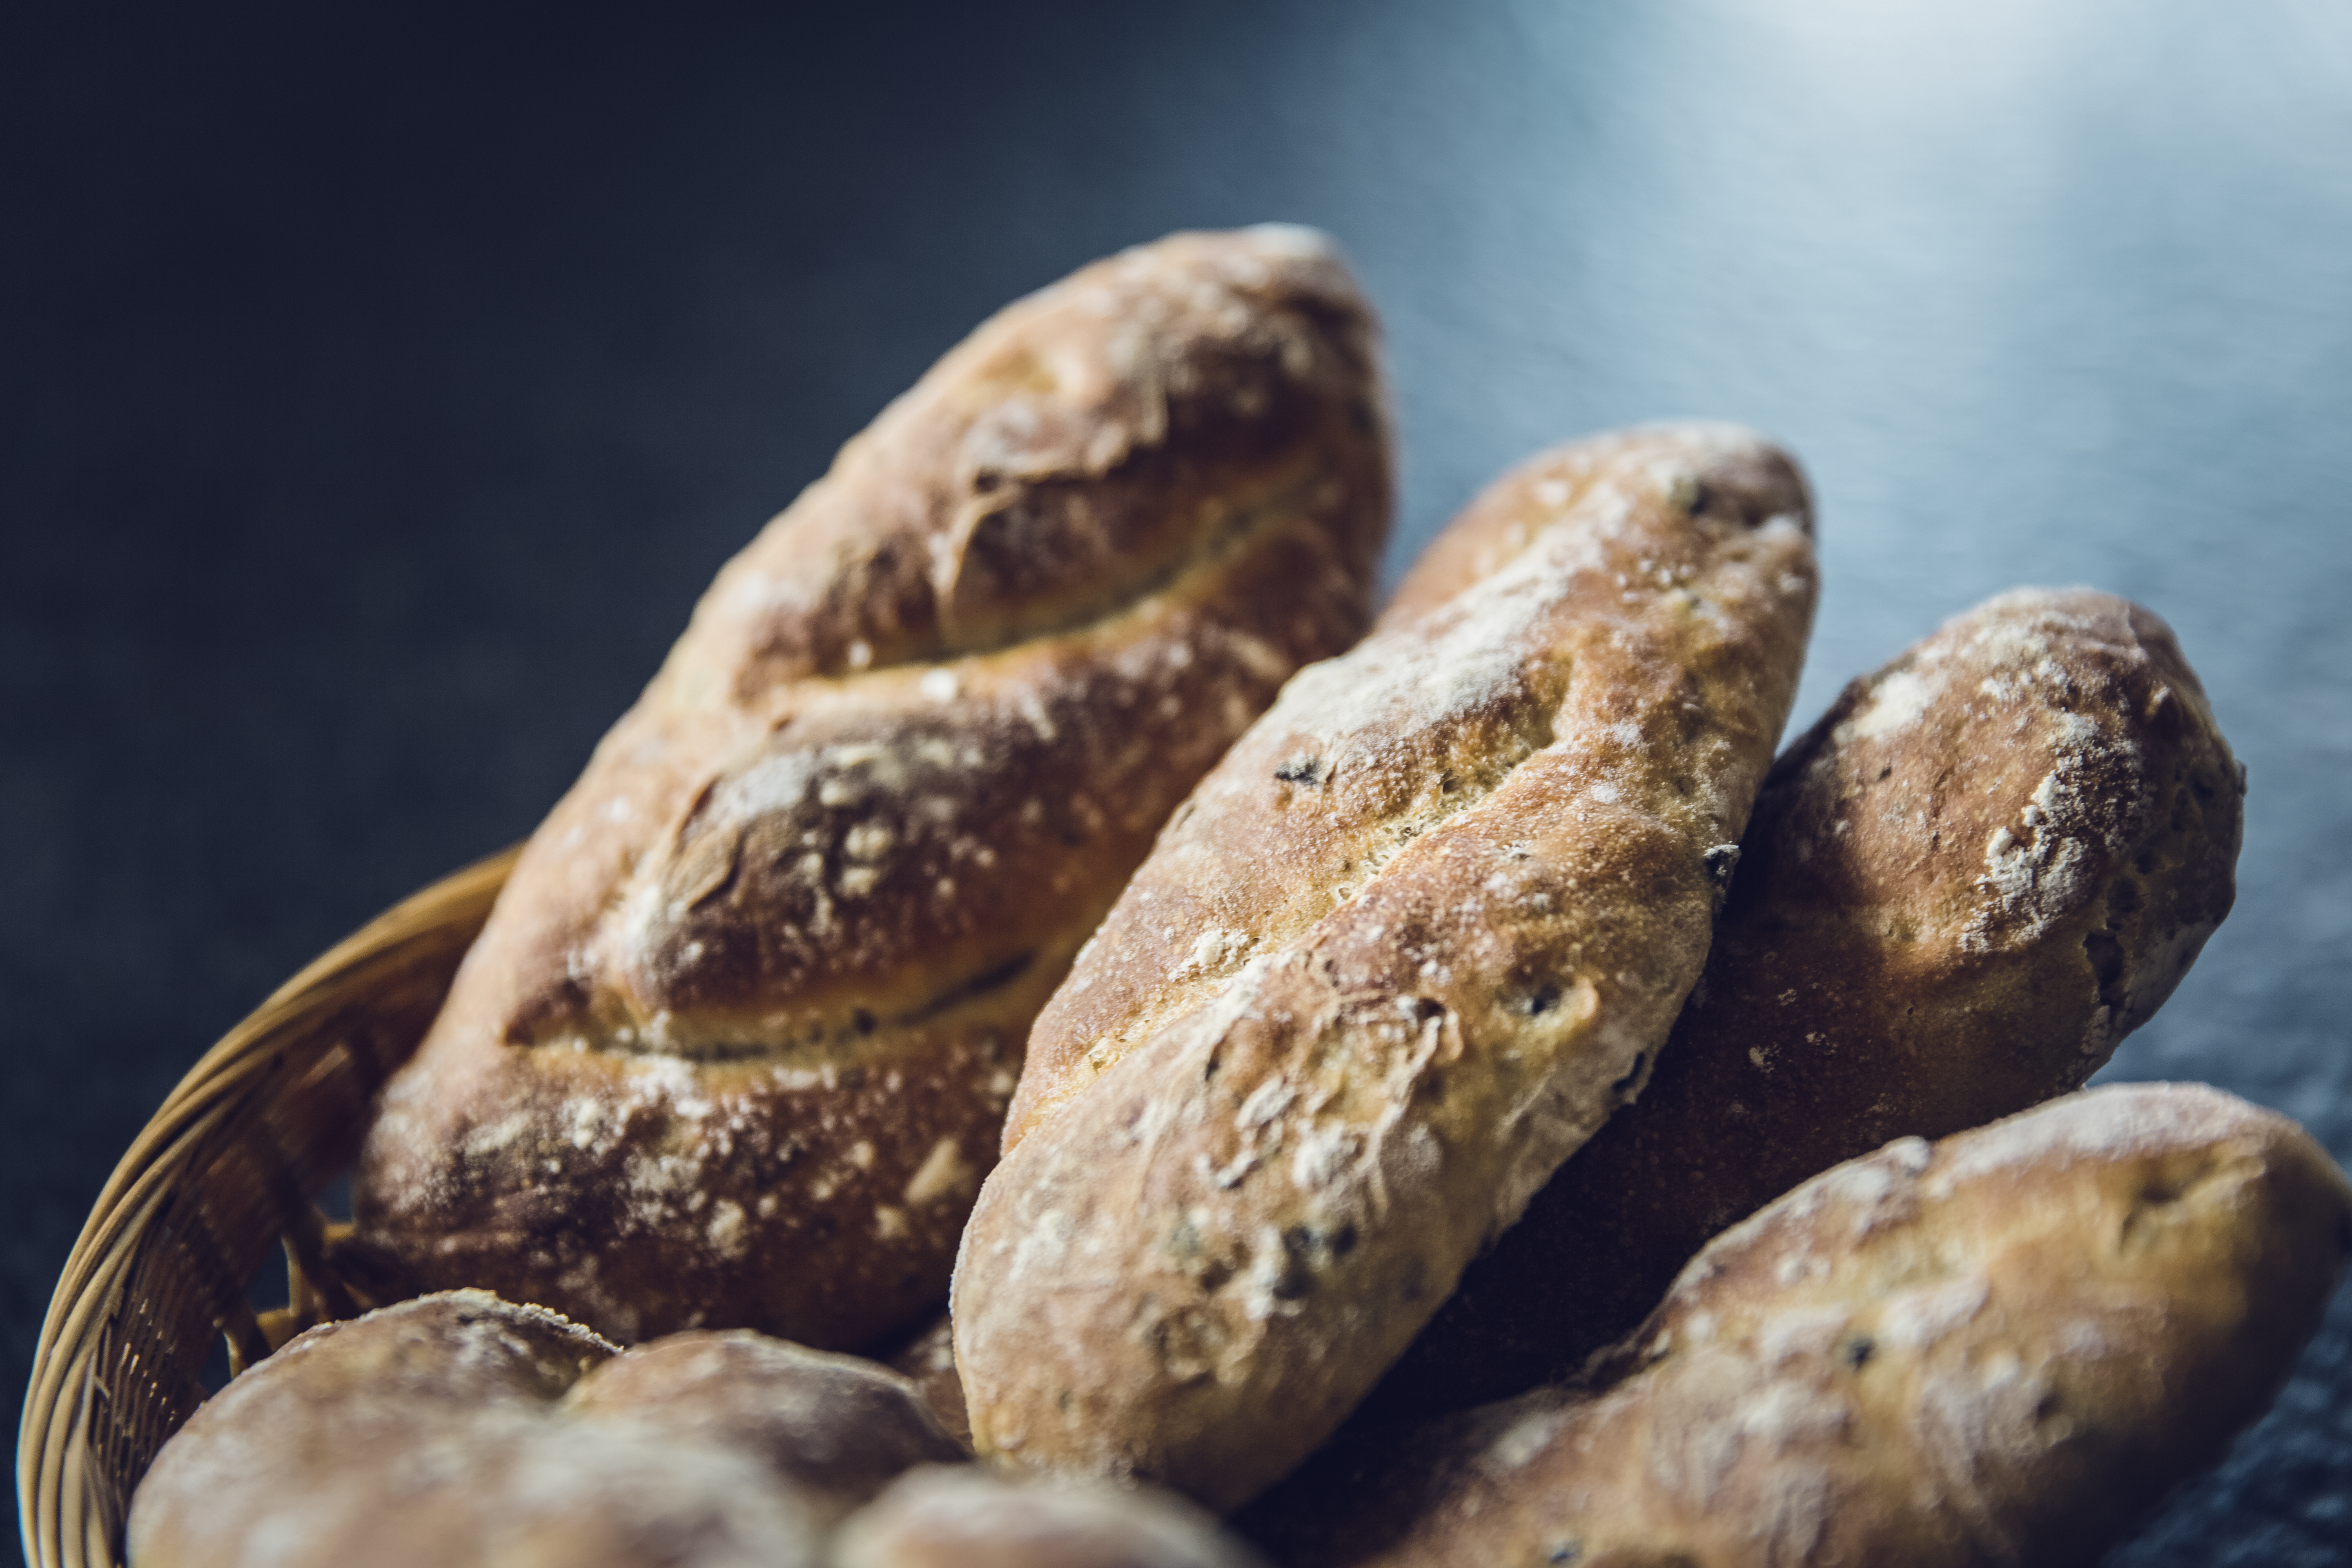
plant, food, produce, vegetable, bread, close up, loaves, baked goods, flowering plant, grass family, land plant